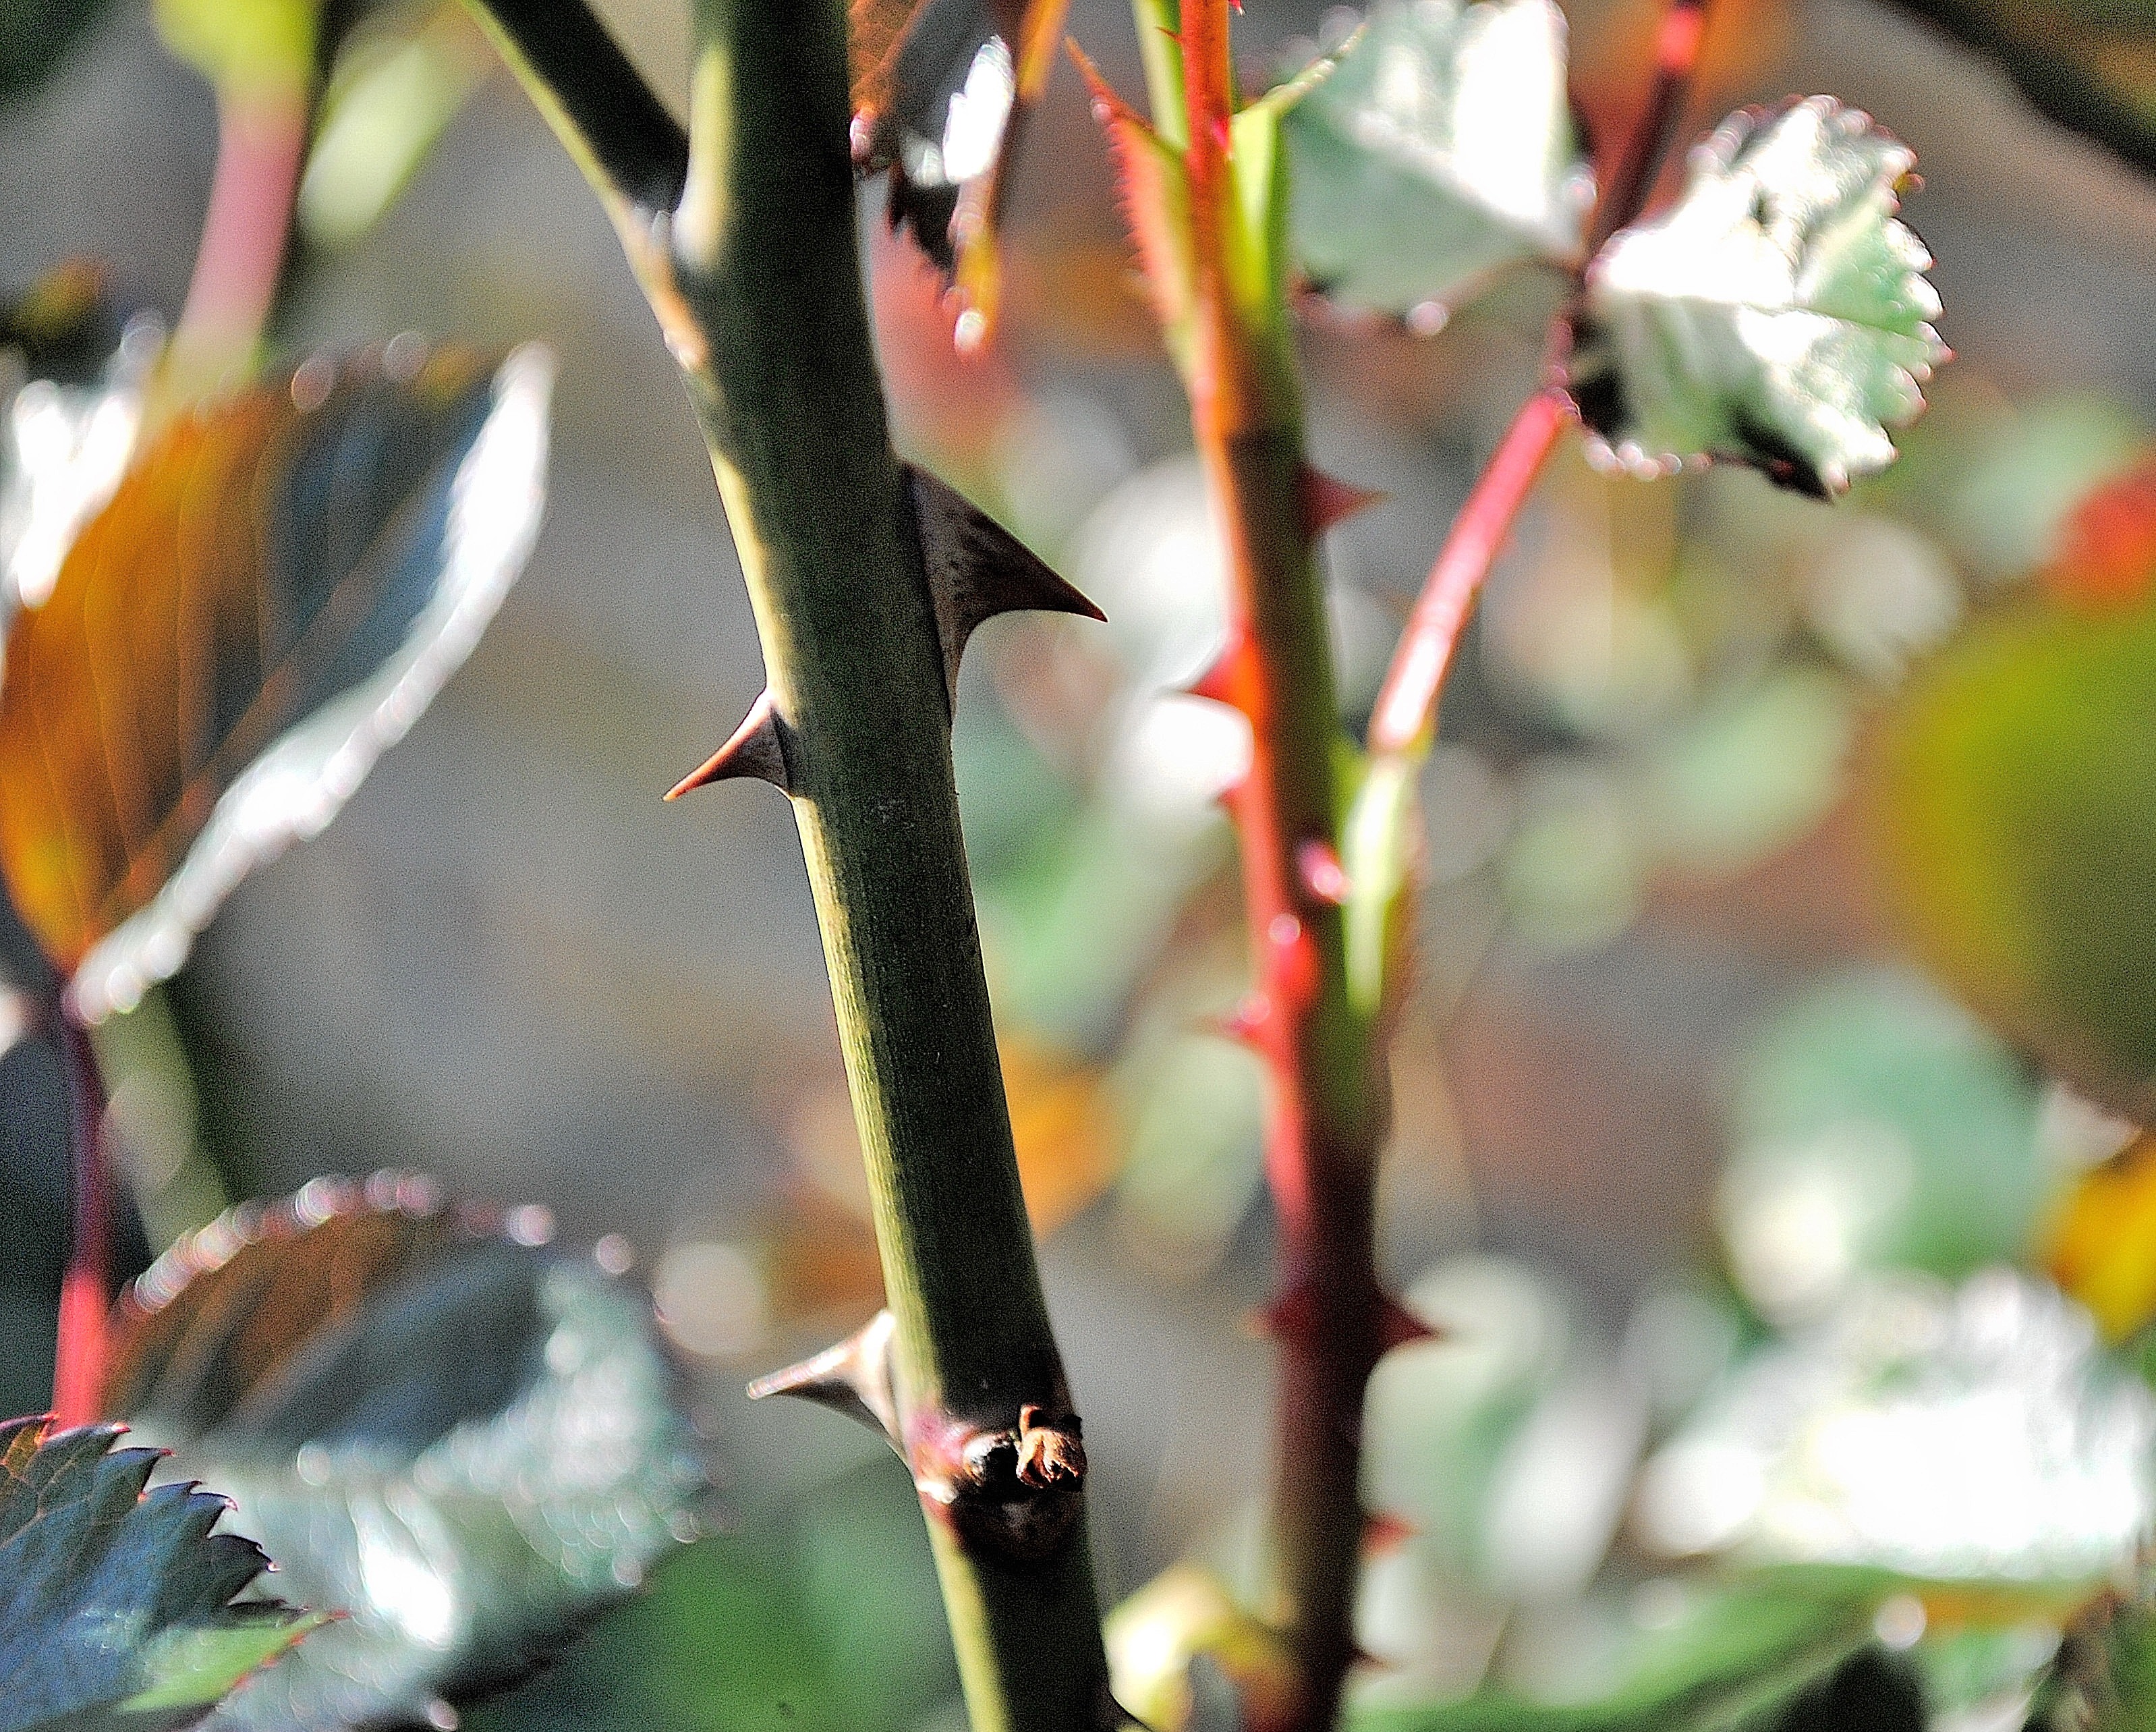
tree, nature, branch, blossom, plant, leaf, flower, spring, green, produce, color, autumn, botany, close, flora, season, close up, thorns, macro photography